Demographics of Cardiff

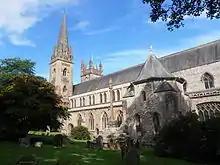
Llandaff Cathedral

Since 1922 Cardiff has included the suburban cathedral City of Llandaff, whose bishop is also Archbishop of Wales since 2002. There is also a Roman Catholic cathedral in the city. Since 1916 Cardiff has been the seat of a Catholic archbishop, but there appears to have been a fall in the estimated Catholic population, with estimated numbers in 2006 being around 25,000 less than in 1980. Likewise, the Jewish population of the city also appears to have fallen—there are two synagogues in Cardiff, one in Cyncoed and one in Moira Terrace, as opposed to seven at the turn of the 20th century. There are a significant number of nonconformist chapels, an early-20th century Greek Orthodox church and 11 mosques. In the 2001 census 66.9% of Cardiff's population described itself as Christian, a percentage point below the Welsh and UK averages.